Ilya Samsonov

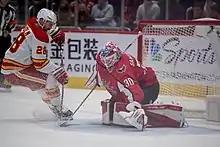
Samsonov during a game against the Calgary Flames in 2021.

After Holtby was not retained, Samsonov became Washington's starter with Henrik Lundqvist serving as a veteran backup for the 2020–21 season. Lundqvist was originally expected to share the net with Samsonov but a heart condition caused him to step away from hockey. Once Lundqvist decided not to return to the Capitals, Samsonov became the Capitals full starter from the beginning of the season. In his first game as Washington's starting netminder, Samsonov stopped 22 of 26 shots to beat the Buffalo Sabres 6–4. However, his success was shortlived as he was placed in quarantine on 21 January and the team was fined $100,000 for player violations of League COVID-19 protocols. Samsonov was removed from COVID protocol on 8 February but spent time with the Hershey Bears on a conditioning stint for an extra 20 days. By May, Samsonov had accumulated a 13–4–1 record with a 2.69 GAA through 19 games before he was scratched for disciplinary reasons on 3 May. Following the healthy scratch, Samsonov was placed in NHL COVID-19 protocols a second time.